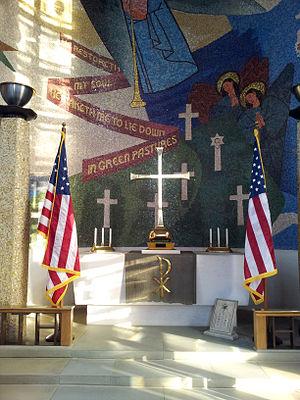
Le cimetière américain de Cambridge est un cimetière militaire américain de la Seconde Guerre mondiale, situé près de Cambridge au Royaume-Uni.